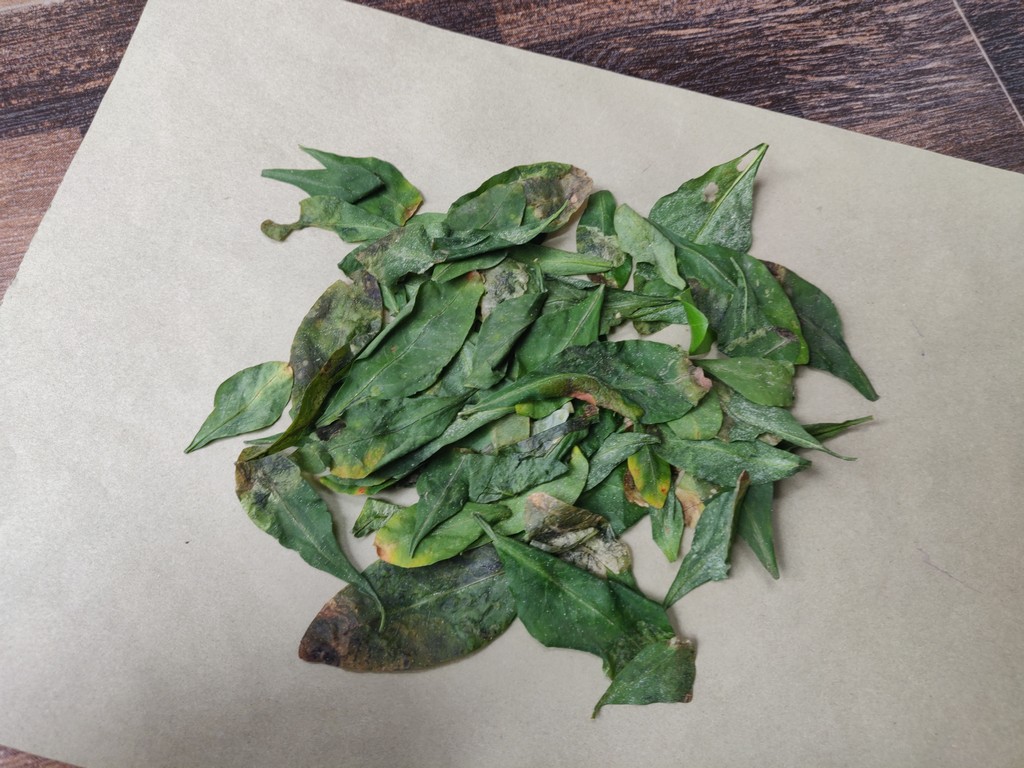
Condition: Unhealthy
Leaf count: multiple
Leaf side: unknown